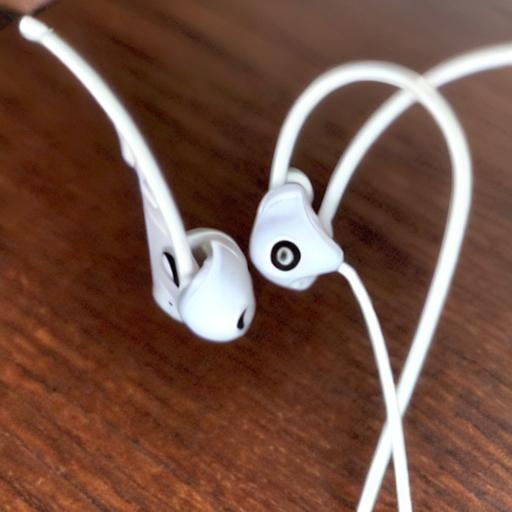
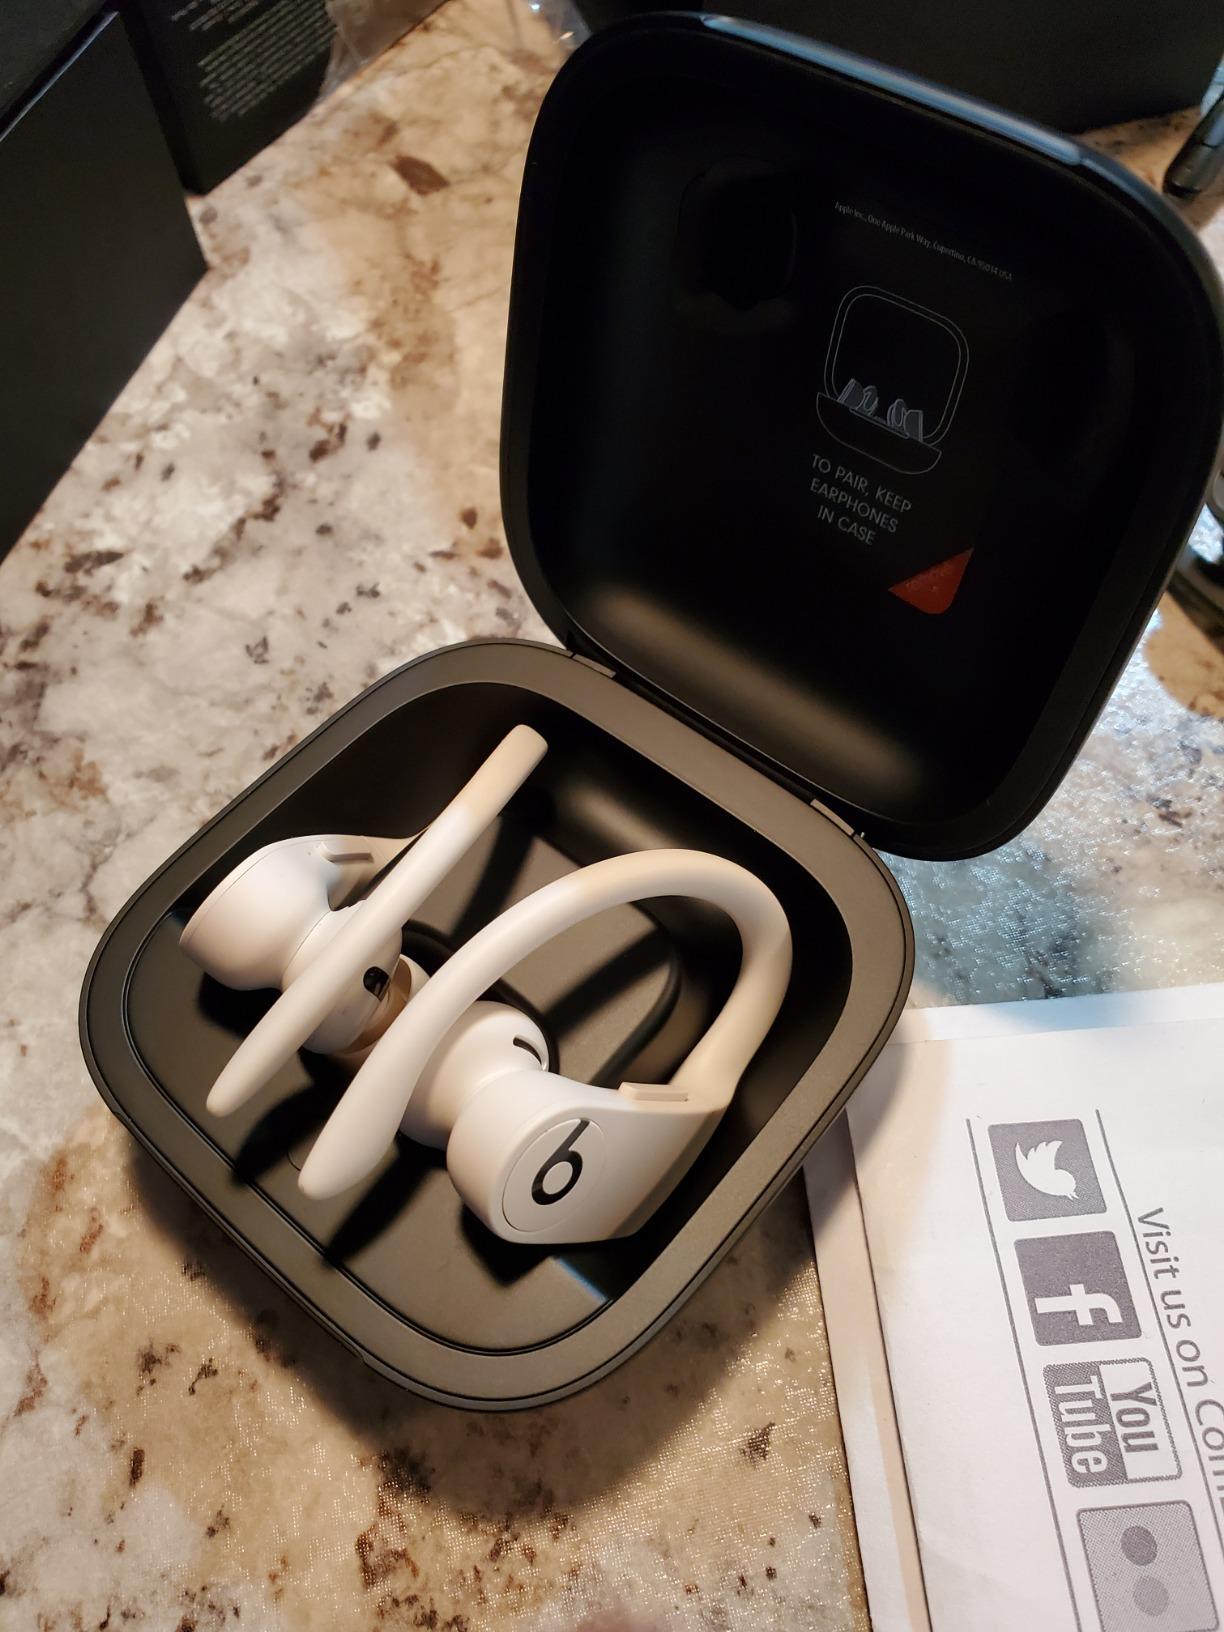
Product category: earbuds
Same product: no